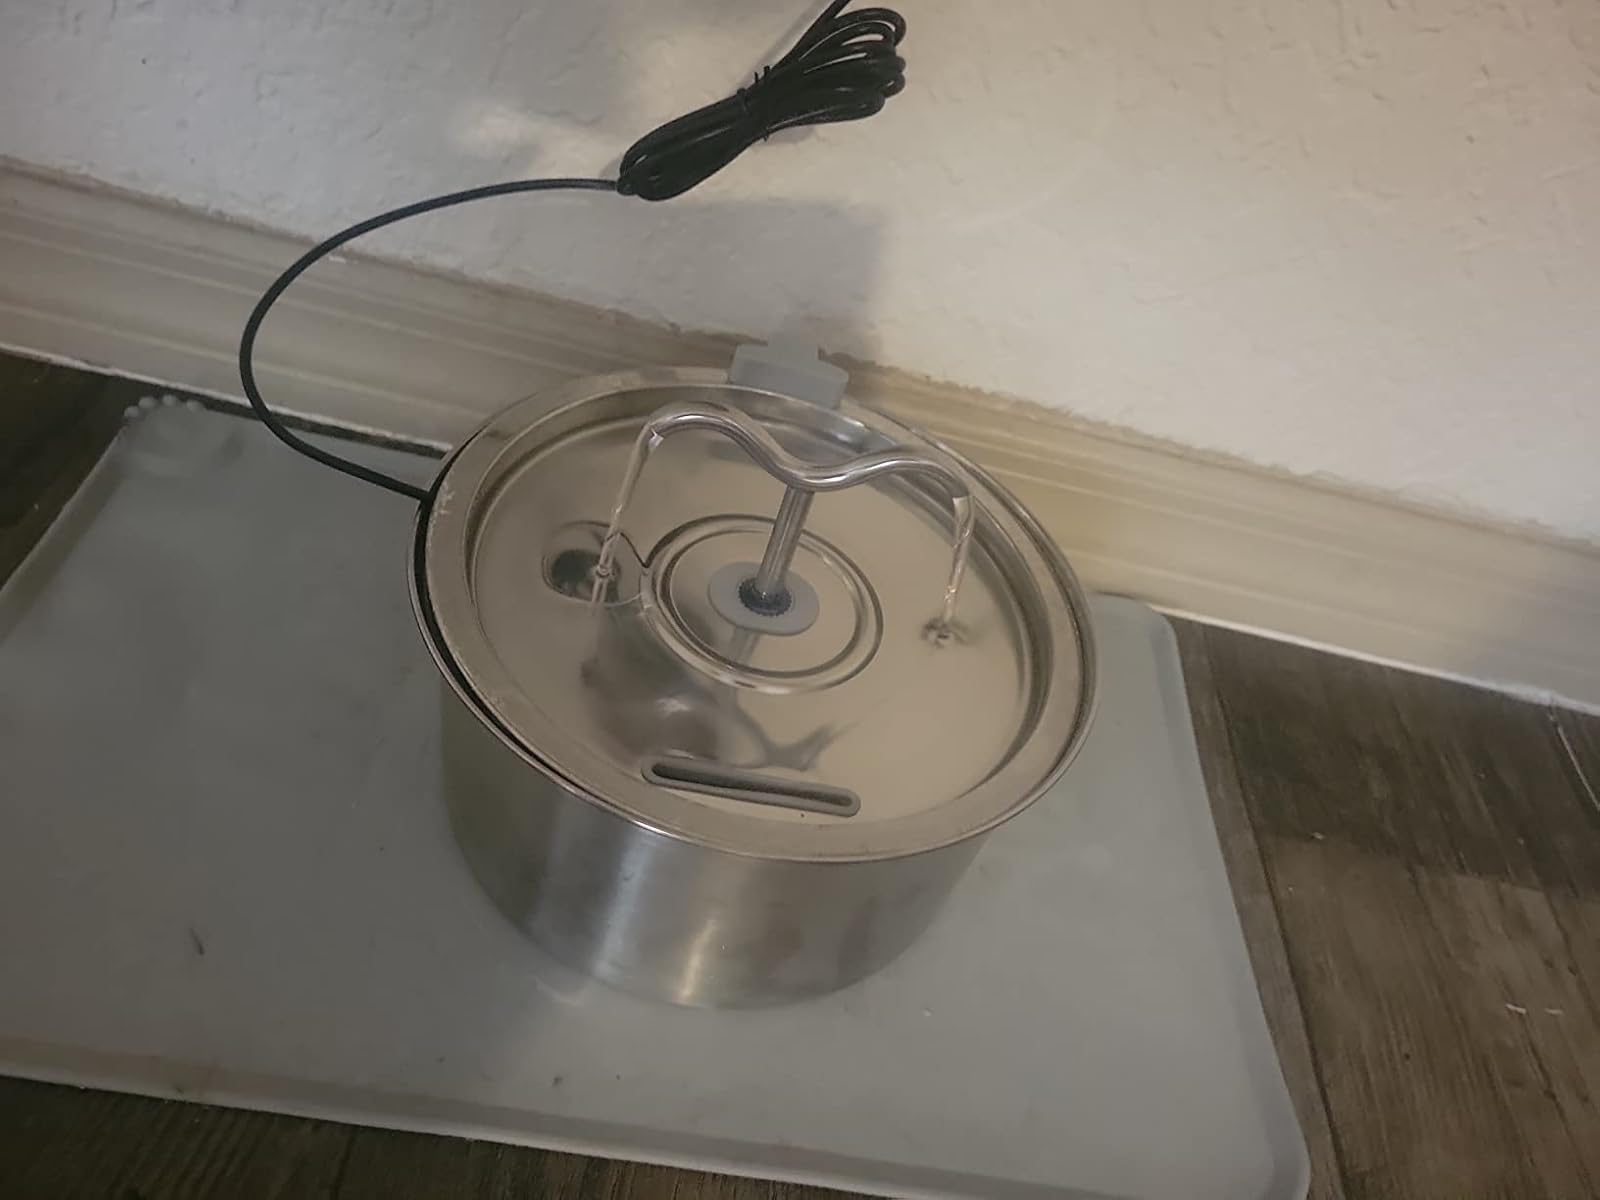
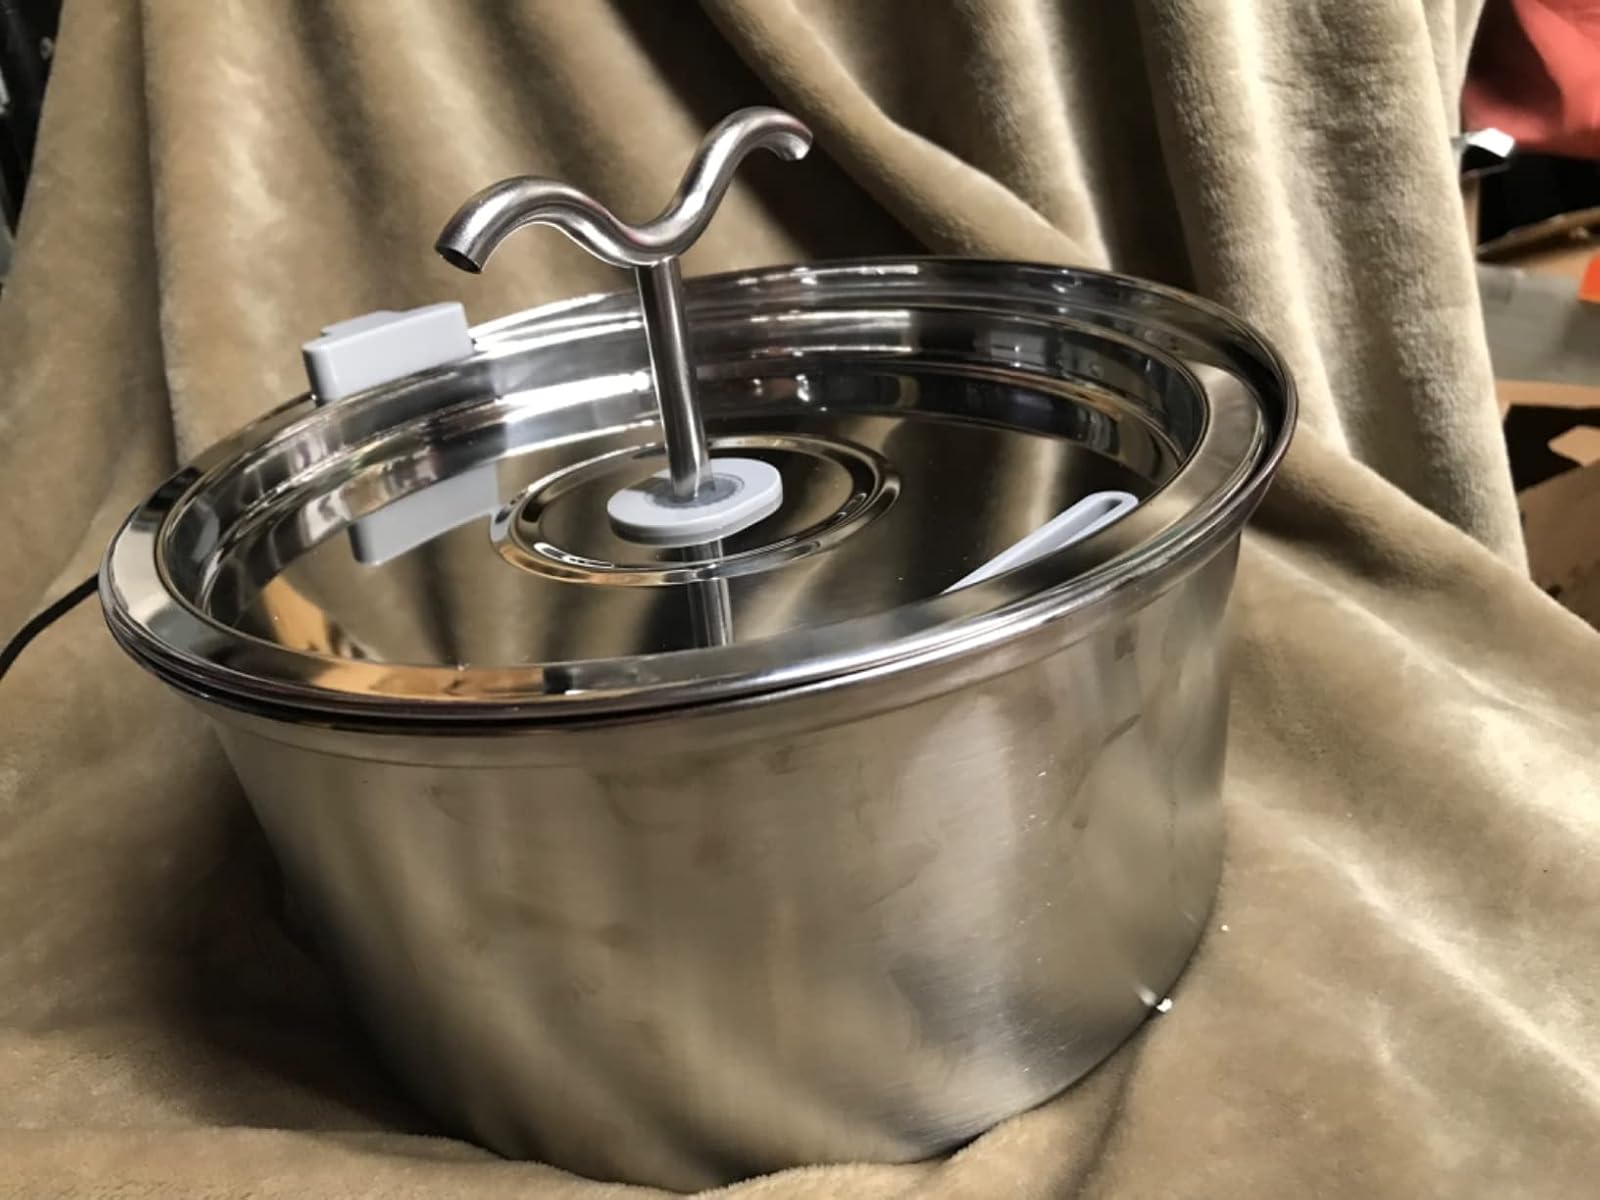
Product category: items_bowl
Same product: yes